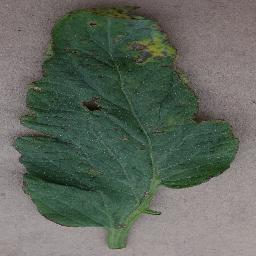
Label: Tomato___Bacterial_spot